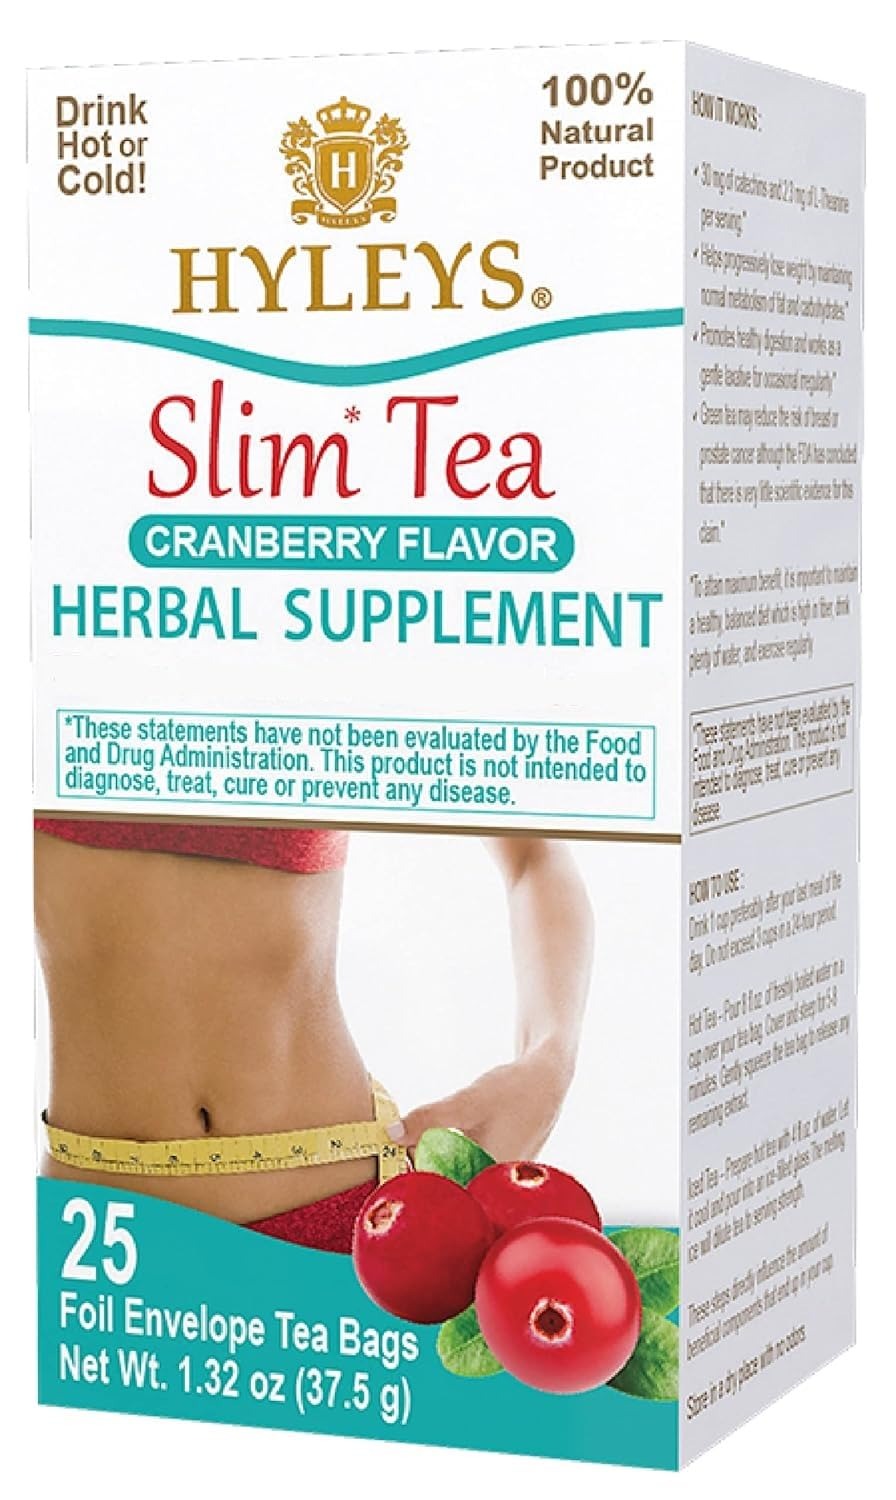
Item Name: Hyleys Slim Tea Cranberry Flavor - Weight Loss Herbal Supplement Cleanse and Detox - 25 Tea Bags (1 Pack)
Bullet Point 1: Helps promote weight loss with natural ingredients – This specially formulated tea blend supports healthy weight loss by using natural plant extract, including green tea and senna, to help you achieve a skinny, healthier body over time.
Bullet Point 2: 1-Step ultra-slimming program – Simple and effective – Enjoy the convenience of our 1-step program. Just drink one cup of Hyleys Slim Tea before bed to support your meal digestion and detox while you sleep.
Bullet Point 3: Contains three simple, all-natural ingredients – Hyleys Slim Tea combines the power of green tea, senna leaves and natural flavors to create an ultra-effective herbal cleanse that’s gentle on your system yet powerful for weight management.
Bullet Point 4: Boosts metabolism, improves digestion, and reduces bloating – Our tea helps improve digestion and naturally reduces bloating, thanks to its powerful blend of natural ingredients, helping your body bloom and thrive with a boosted metabolism.
Bullet Point 5: 25 individually wrapped foil teabags to preserve taste and freshness – Each box includes 25 foil-sealed teabags to maintain the highest quality, ensuring a fresh, delicious taste with every cup, so you can enjoy your skinny journey with every brew.
Value: 25.0
Unit: Count

Price: 8.705